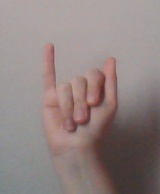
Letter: meem